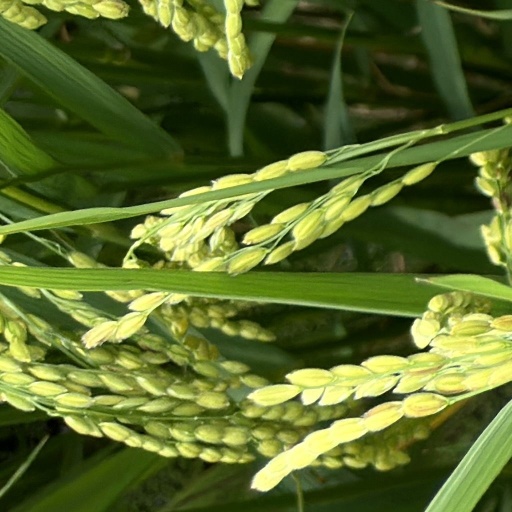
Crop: rice